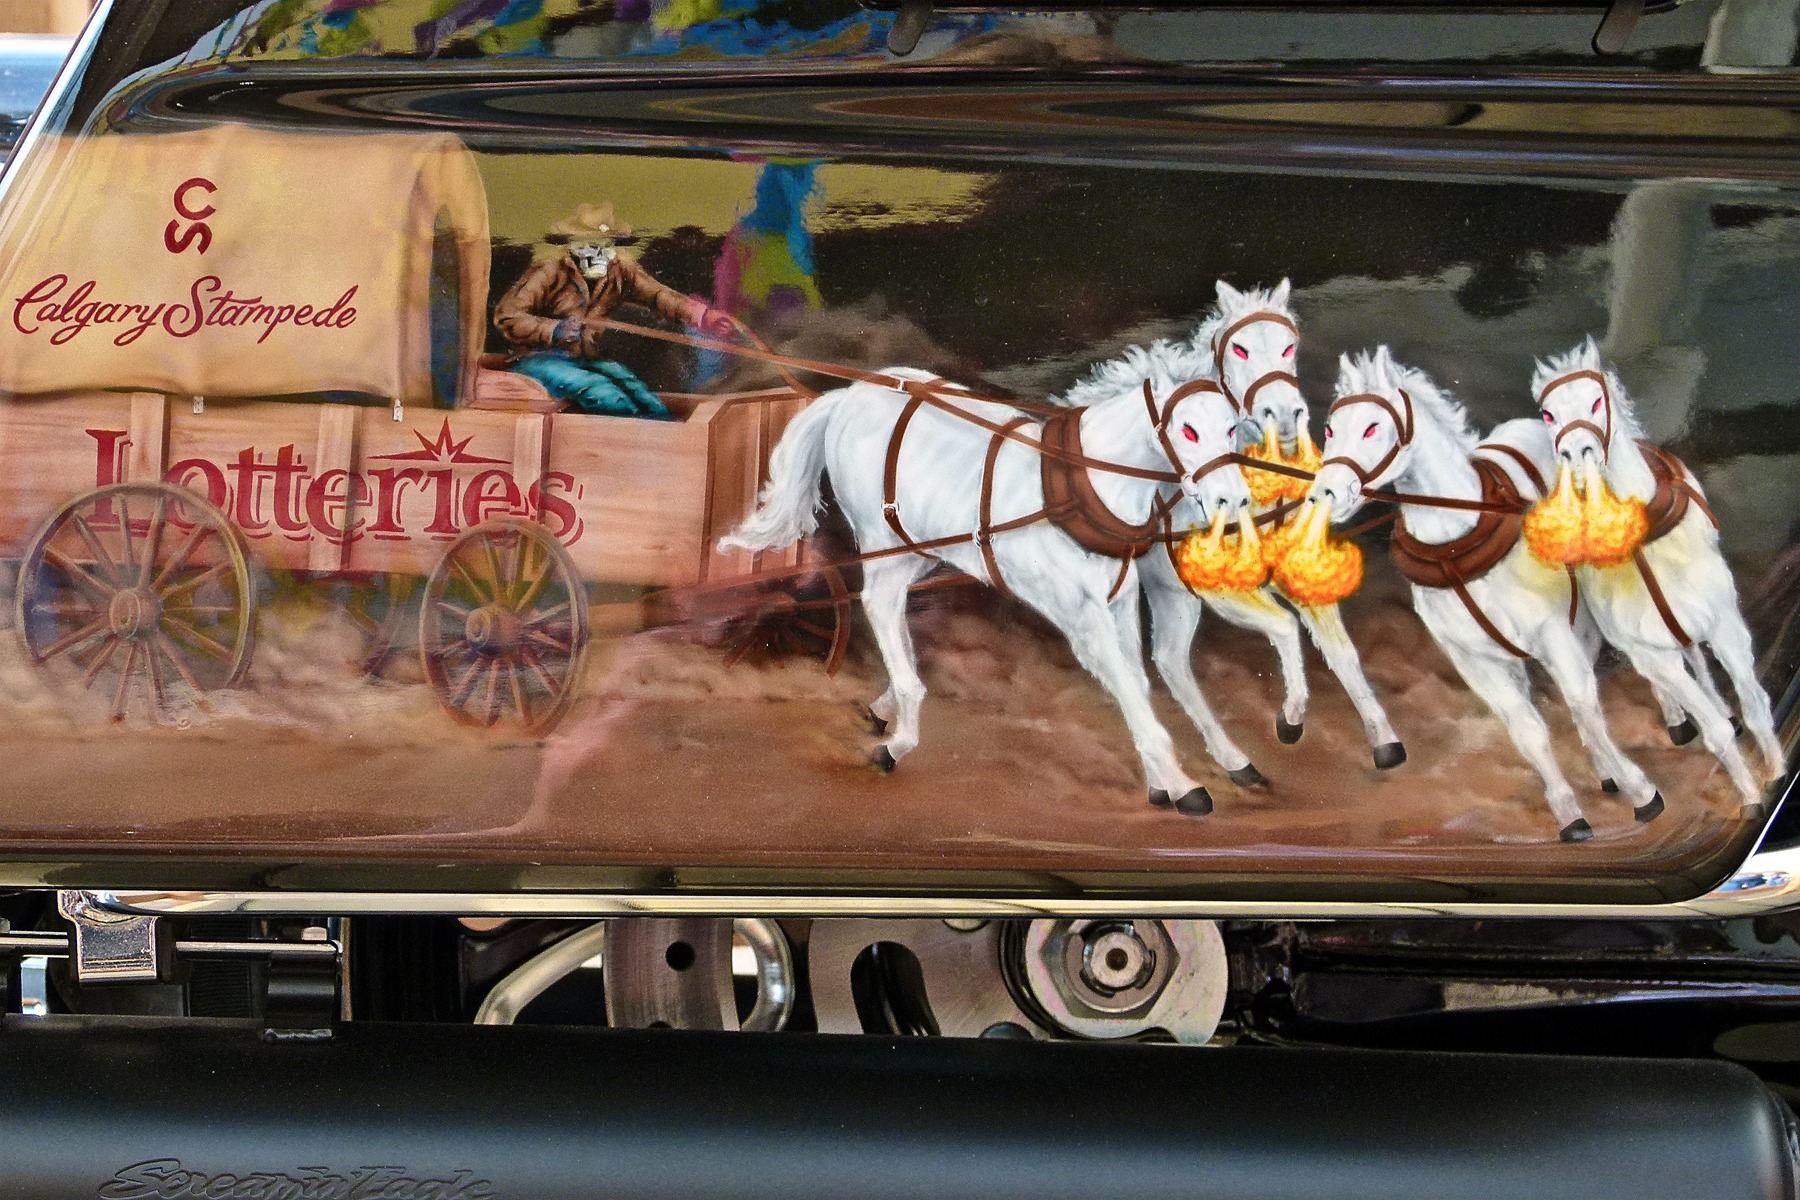
bike, vehicle, amusement park, motorcycle, carousel, motorbike, graffiti, artwork, art, bike ride, amusement ride, varnishing